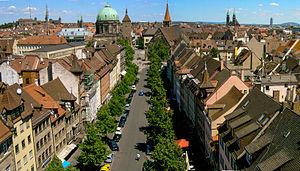
Nuremberg [nyʁɛ̃bɛʁ] est une ville de Bavière, en Allemagne. Avec 511 628 habitants en décembre 2016, c'est la deuxième ville de Bavière après Munich. Elle est le centre économique du district de Moyenne-Franconie et l'un des principaux centres industriels d'Allemagne du Sud. La rivière Pegnitz sépare la vieille ville en deux quartiers, celui de Sebald et celui de Lorenz, nommés d'après les deux principales églises de Nuremberg.